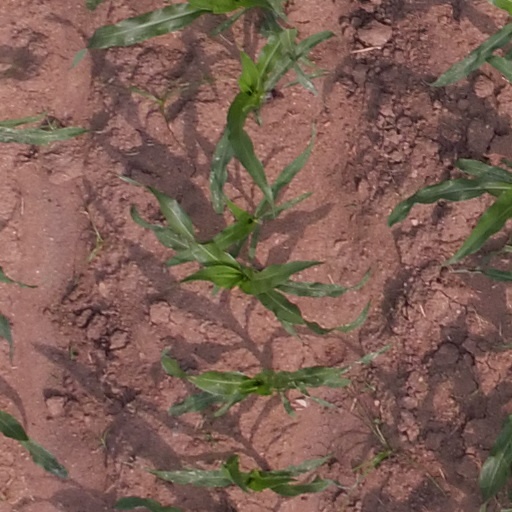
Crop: maize; corn